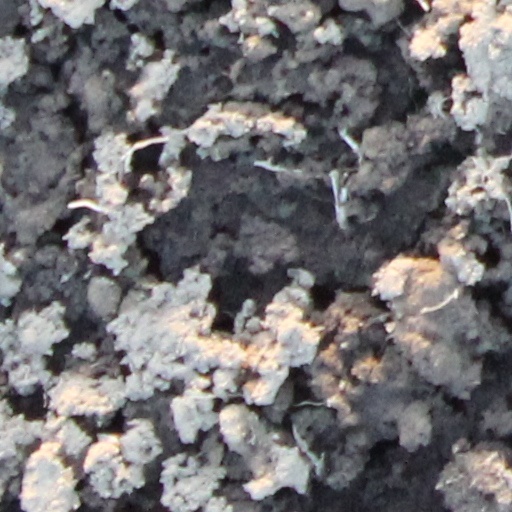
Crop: wheat